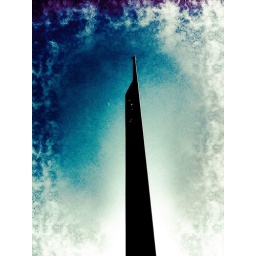
The tower of cross and the moon (St.Mary's Cathedral in Tokyo #4)